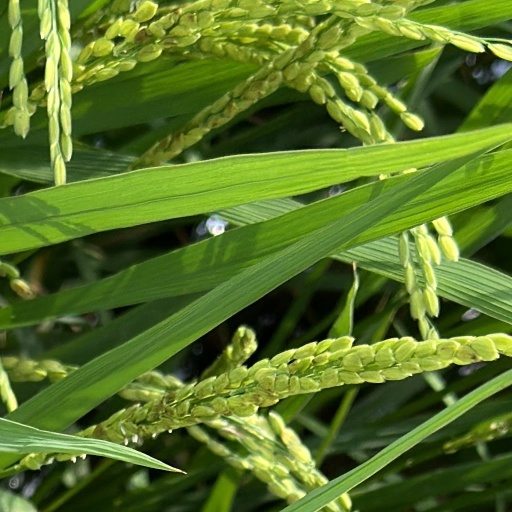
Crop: rice